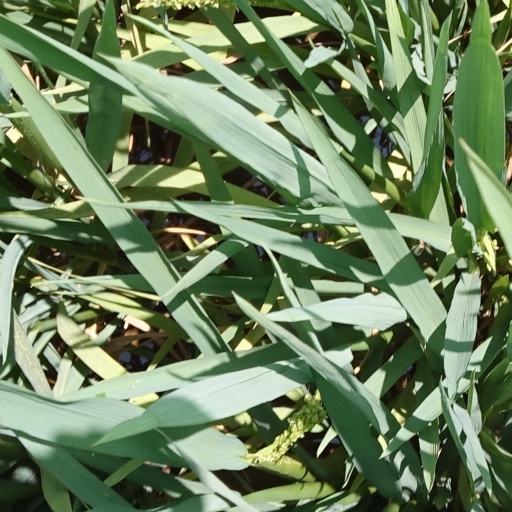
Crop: rice